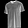
Label: T - shirt / top